Isak Samokovlija

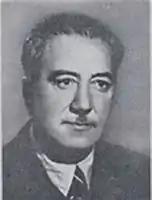
Isak Samokovlija, circa 1942

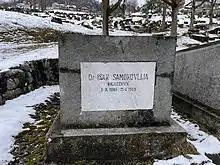
Isak Samokovlija grave in Sarajevo

Isak Samokovlija (3 September 1889 – 15 January 1955) was a Bosnian writer. By profession he was a physician. His stories describe the life of the Bosnian Sephardic Jews.